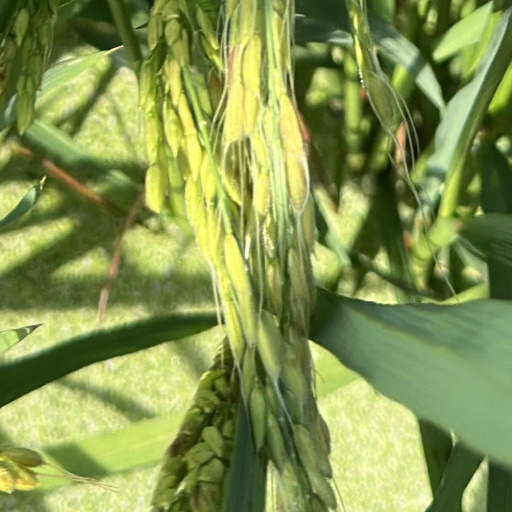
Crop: rice